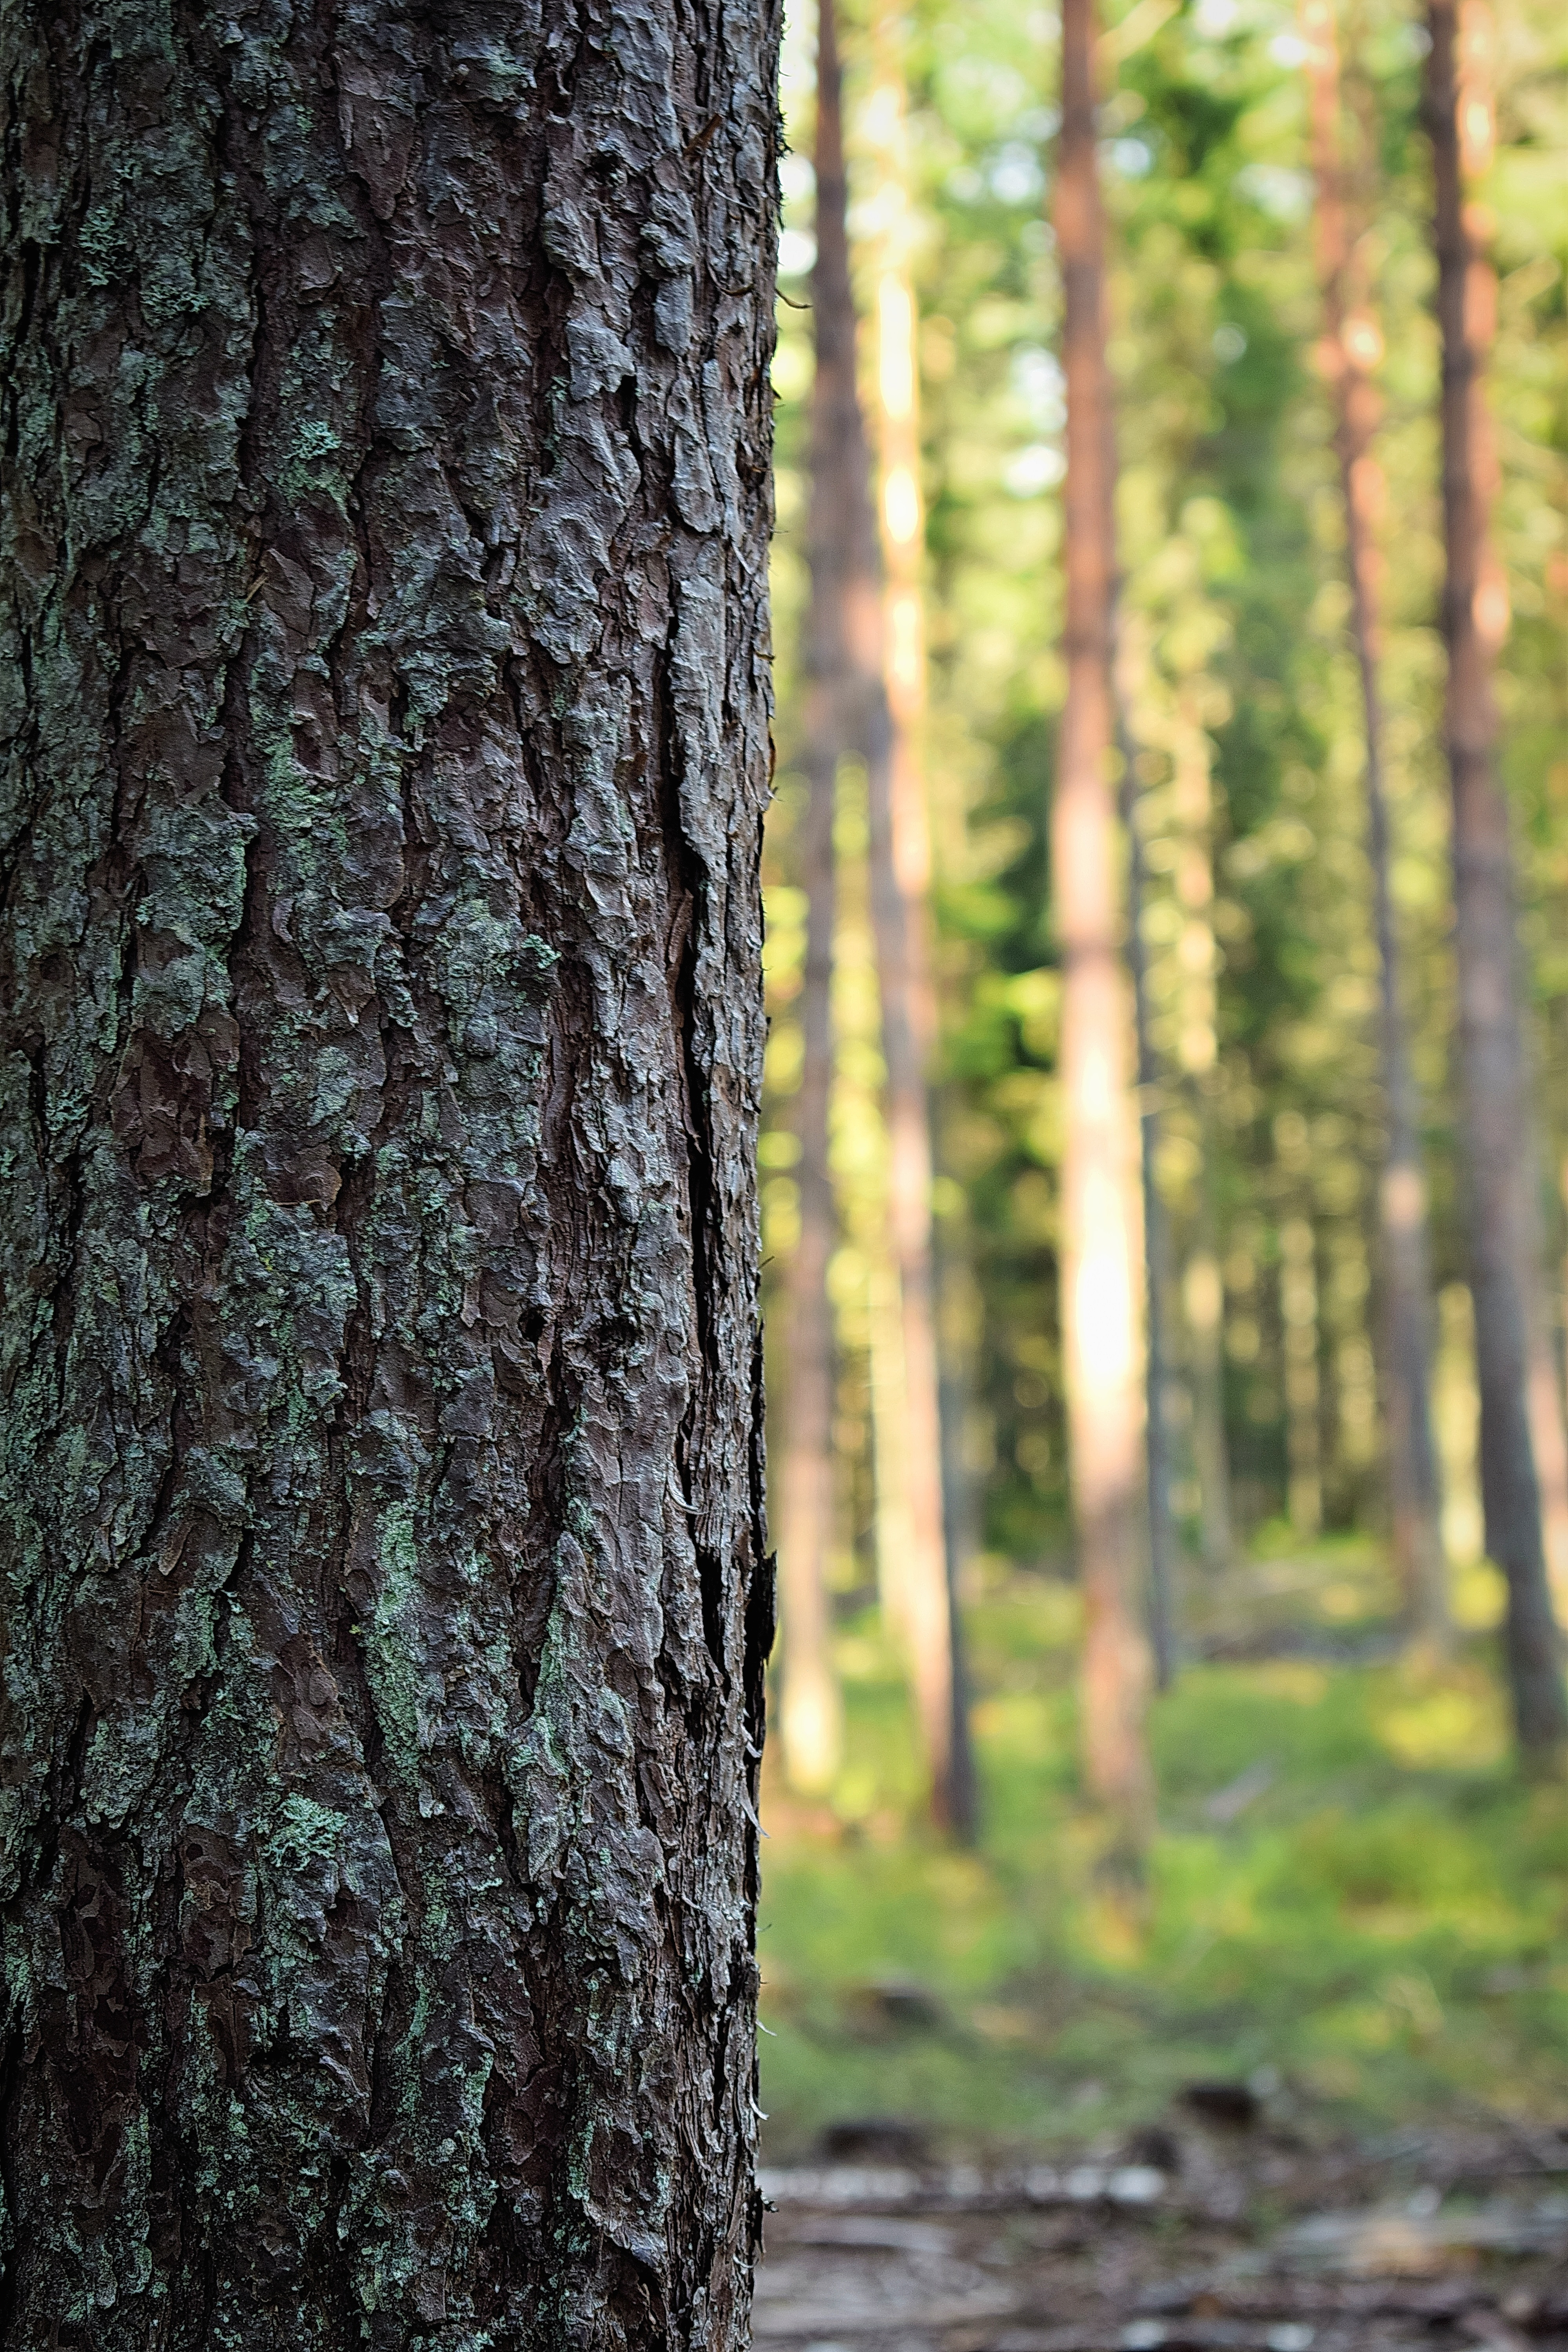
tree, nature, forest, branch, plant, wood, sunlight, leaf, trunk, green, birch, autumn, season, deciduous, grove, woodland, habitat, flowering plant, natural environment, plant stem, woody plant, land plant